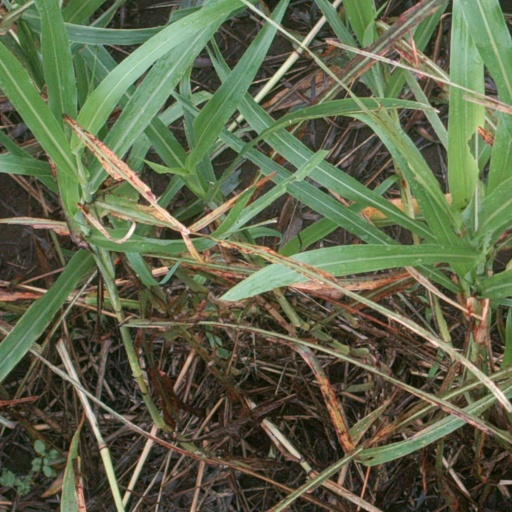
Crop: sorghum